The Trump Card (film)

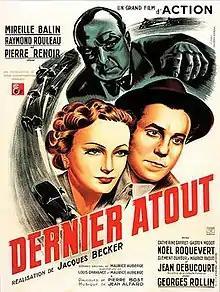

The Trump Card (French: Dernier atout) is a 1942 French crime film directed by Jacques Becker and starring Mireille Balin, Raymond Rouleau and Pierre Renoir.